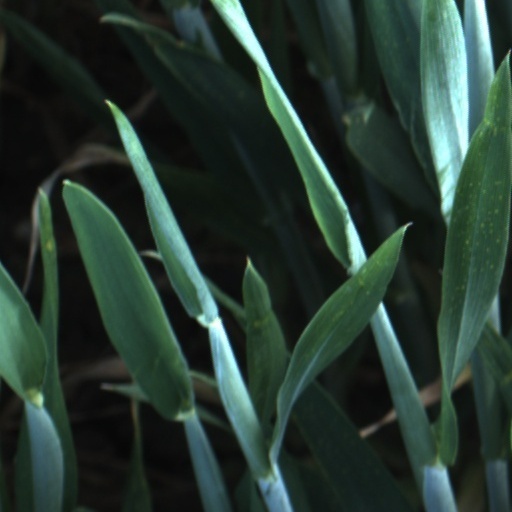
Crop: wheat